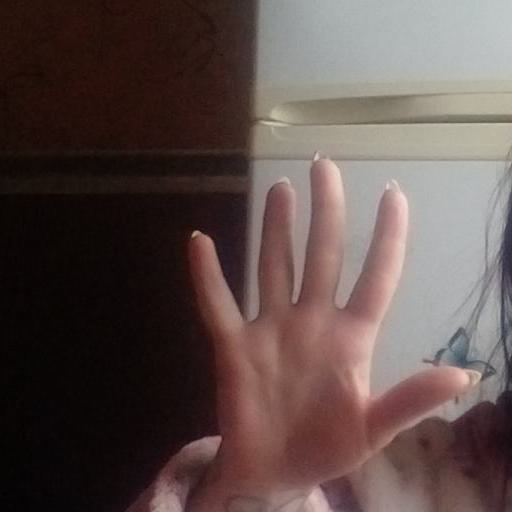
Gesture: palm